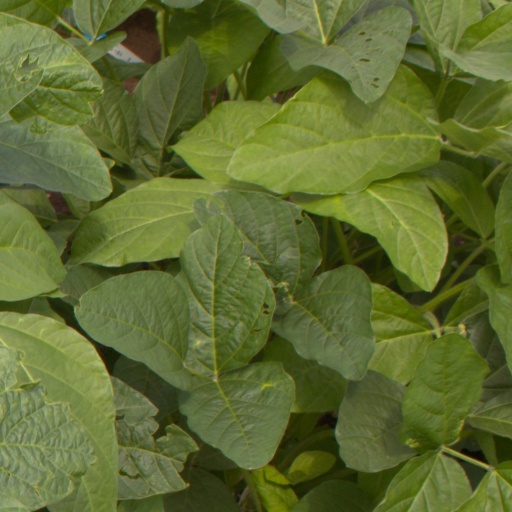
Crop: soybean